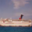
Label: ship